1954 Italian expedition to K2

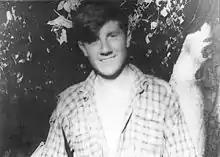
Bonatti on approach march

There were to be eleven climbers, all of them Italian, none of whom had been to Himalaya before: Enrico Abram (32 years), Ugo Angelino (32), Walter Bonatti (24), Achille Compagnoni (40), Cirillo Floreanini (30), Pino Gallotti (36), Lino Lacedelli (29), Mario Puchoz (36), Ubaldo Rey (31), Gino Soldà (47) and (26). There were ten Pakistani Hunza high-altitude porters, with Amir Mahdi (41) turning out to be the most prominent. Also on the team was a filmmaker, , and a team doctor, Guido Pagani. The scientific team, in addition to Desio (who was 57 years old), comprised Paolo Graziosi (ethnographer), (geophysicist), (petrologist), and Francesco Lombardi (topographer). Muhammad Ata-Ullah was the Pakistani liaison officer.